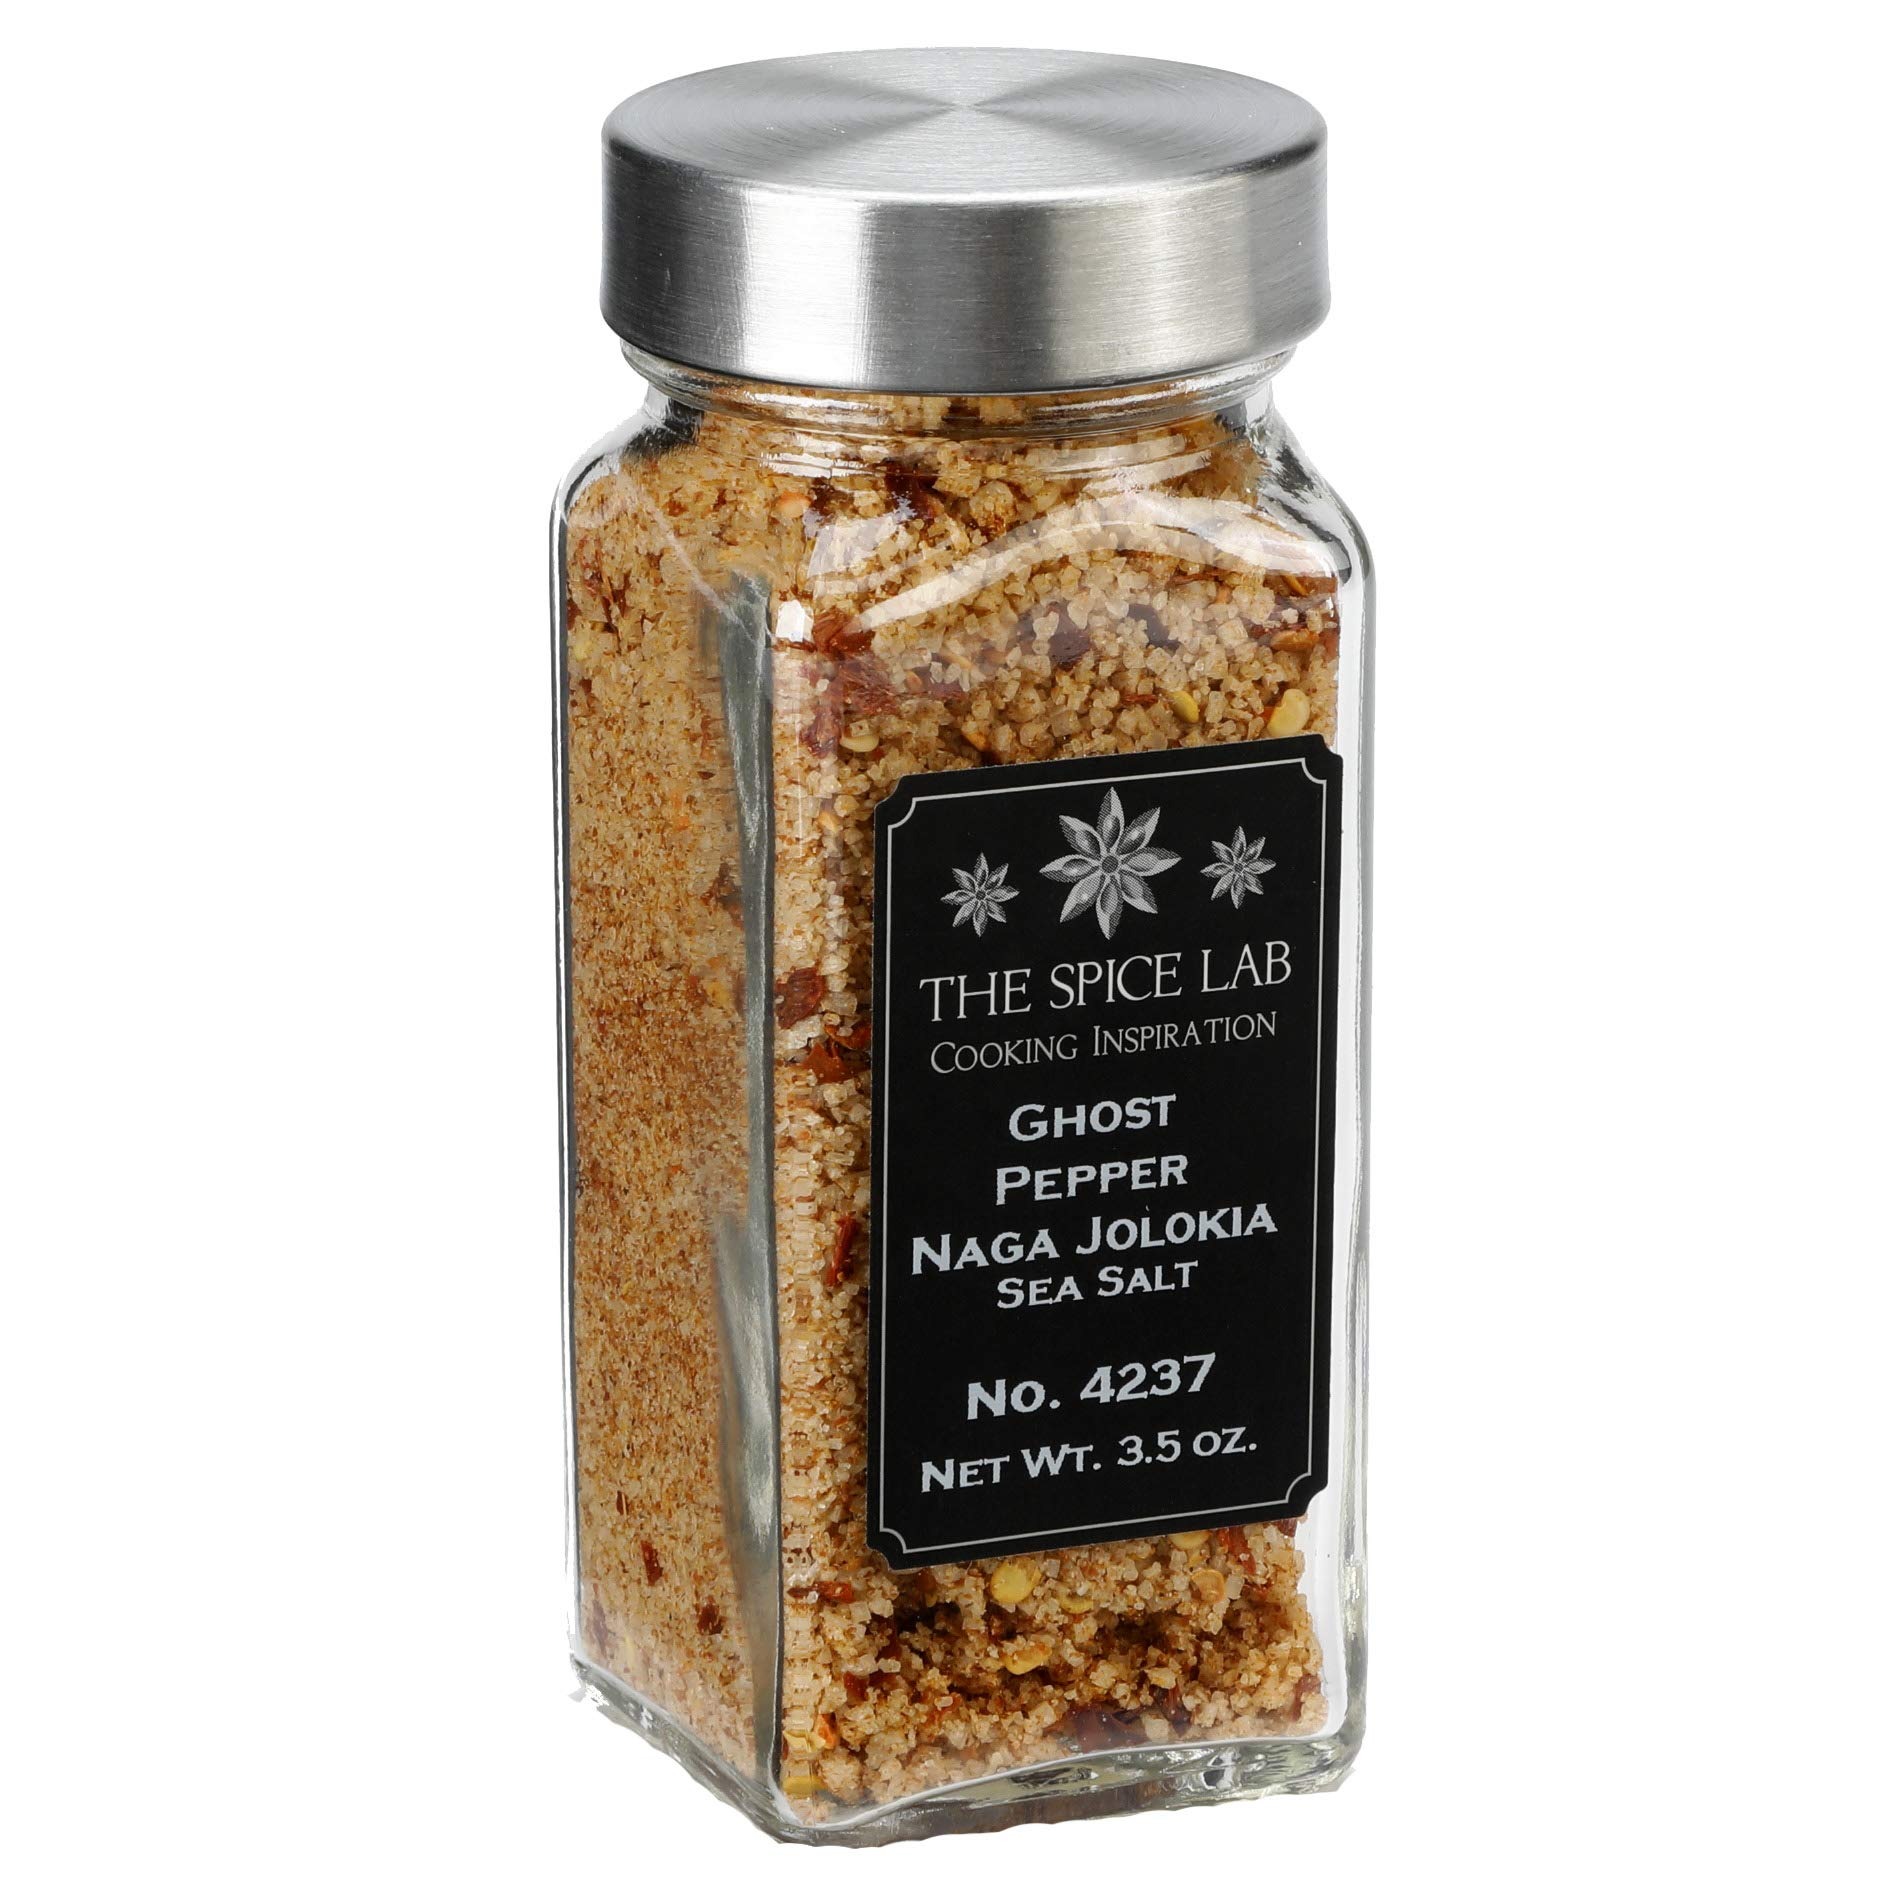
Item Name: The Spice Lab - (3.5 oz) Ghost Pepper Salt (Naga Jolokia) - French Jar of Ghost Pepper Sea Salt- Gluten-Free Non-GMO All Natural Premium Gourmet Spicy Salt - No. 237
Bullet Point 1: GHOST PEPPER SALT: Turn the dial up several notches with this ghost pepper salt. A hybrid pepper cultivated from bonnet peppers and the capsicum pepper family in Northeast India, ghost pepper is also referred to as naga jolokia, bhut jolokia and king cobra chili. Taking its name from one of the most venomous snakes in India, it’s no surprise that this pepper was named world’s hottest according to The Guinness Book of World Records in 2007.
Bullet Point 2: COMMON USE: For some irresistibly spicy flavor, use ghost pepper salt as a seasoning to add extra heat to your eggs, chicken wings, fajitas, pork chops, Bloody Marys, pizza, mac and cheese, potatoes, broccoli, popcorn and more. The possibilities are endless! Use this as a gourmet gift at dinner parties with your family and friends, during the holidays for your favorite chef, or make this a staple in your own spice rack.
Bullet Point 3: FLAVOR: First you will get an intense sweet chili flavor until the serious heat kicks in. Add variety and unique flavor as a finishing gourmet salt to every meal. Use this as a gourmet gift at dinner parties with your family and friends, during the holidays for your favorite chef or make this a staple in your own spice rack.
Bullet Point 4: FINEST INGREDIENTS: This infused salt is made with pure, unrefined, kosher sea salt and smoked bhut jolokia peppers. Processed and packaged in our HACCP certified manufacturing facility in Pompano Beach, Florida, this ghost pepper salt is all-natural, gluten-free and non-GMO.
Bullet Point 5: SPICY SALT THAT BITES: This all-natural sea salt is infused with ghost pepper, a pepper known for being one of the hottest in the world. So, it’s important that you take extra precaution when using this salt. Try to avoid touching your eyes and wash your hands after use to avoid irritation. Remember, a little goes a long way.
Product Description: Made from pure, unrefined sea salt and the Naga Jolokia Pepper, this salt has a spicy hot flavor that is without compare. With a taste only for the very daring, this salt is the hottest salt in the world! Named for one of the most venomous snakes in India, this pepper, also known as the King Cobra Chili, has a blazing heat that is out of this world. For some flaming flavor, sprinkle over chicken wings, chili, or your fajitas, but beware... THIS SALT IS HOT! - USE SPARINGLY! Not for the faint of heart! This pepper is known for extreme heat. Use sparingly to spice up any meal including steak, potatoes, vegetables, poultry and tacos. This gourmet salt contains only pure ingredients. That's it. This incredible seasoning is one of our favorites, and adds wonderful, savory flavor to any meal.
Value: 3.5
Unit: Ounce

Price: 24.92